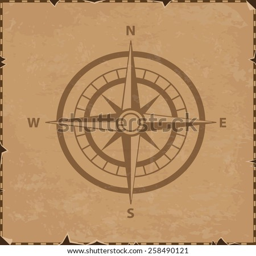
retro styled map of the sea with compass .